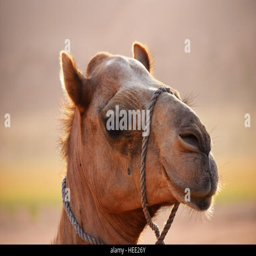
portrait of a camel in the desert